Rwandan Civil War

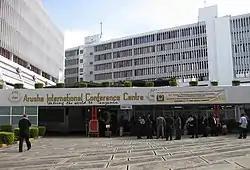
Photograph showing the front entrance of the Arusha International Conference Centre

The RPF cease-fire was followed by two days of negotiations in the Ugandan capital Kampala, attended by RPF leader Paul Kagame, and involving President Museveni and representatives of European nations. The Europeans insisted that RPF forces withdraw to the zone they had held before the February offensive. Kagame responded that he would agree to this only if the Rwandan army were forbidden from re-entering the newly conquered territory. Following a threat by Kagame to resume fighting and potentially take even more territory, the two sides reached a compromise deal. This entailed the RPF withdrawing to its pre-February territory, but also mandated the setting up of a demilitarised zone between the RPF area and the rest of the country. The deal was significant because it marked a formal concession by Habyarimana's regime of the northern zone to the rebels, recognising the RPF hold on that territory. There were many within the RPF senior command who felt Kagame had ceded too much, because the deal meant not only withdrawal to the pre-February boundaries, but also a promise not to encroach on the demilitarised zone. This therefore ended RPF ambitions of capturing more territory. Kagame used the authority he had accumulated through his successful leadership of the RPF to override these concerns, and the parties returned once more to the negotiating table in Arusha.